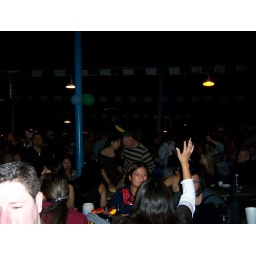
The guy in the gray and black striped shirt provided hours of entertainment.